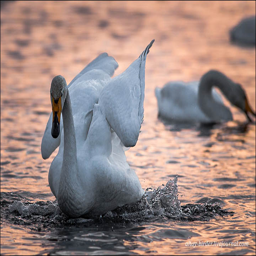
lev the lost swan goes home to its flock for western christian holiday